Nosiviwe Mapisa-Nqakula

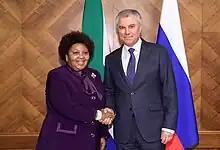
Mapisa-Nqakula in Moscow with Vyacheslav Volodin, the Chairman of the State Duma, 17 March 2023

On several occasions, Mapisa-Nqakula attracted controversy for her use of military aircraft. First, in July 2013, she travelled in an air force helicopter to Tlokwe, North West to meet with local ANC members on the president's behalf; she accepted their memorandum to Zuma, which demanded political action be taken against their former mayor. The DA accused Mapisa-Nqakula of abusing state resources to conduct party-political business, thus contravening the ministerial handbook and appearing to "treat the South African Air Force as the ANC's own airborne taxi service". The South African National Defence Union also strongly condemned the trip, calling it a "poor show of leadership and outright lawlessness". Mapisa-Nqakula's spokesperson said that the trip qualified as government business, pertaining to "governance issues" and "the ability of government to function" in Tlokwe, and that she had taken the helicopter because her arrival was urgent in resolving a "potentially explosive situation".